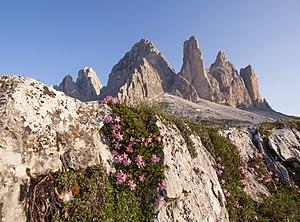
Les Dolomites constituent un massif montagneux des Préalpes orientales méridionales qui s'élève en Italie, à part environ égale entre le Trentin-Haut-Adige et la Vénétie. Il culmine à 3 343 mètres d'altitude à la Marmolada. Massif à géomorphologie bigarrée, il est caractérisé par une abondance de dolomie, roche sédimentaire carbonatée.